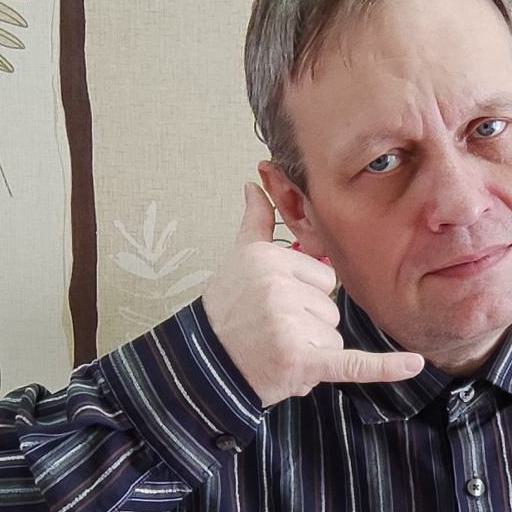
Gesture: call